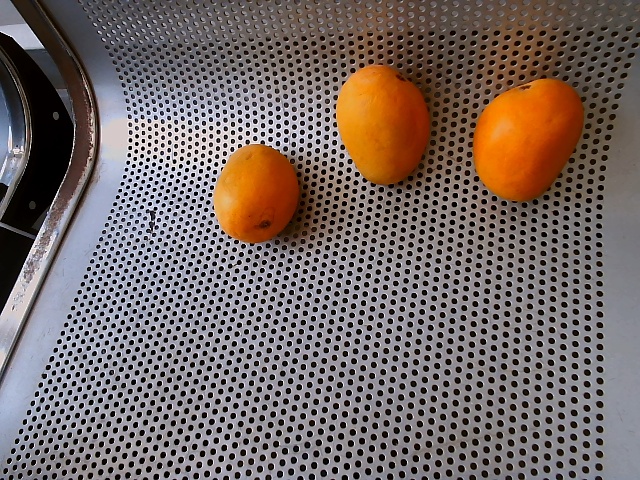
Label: Ripe_Mango